2006–07 Arsenal F.C. season

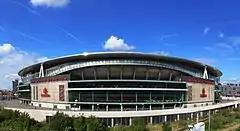
The Emirates Stadium is the new Arsenal stadium and second largest stadium in the Premier League.

Arsenal's league season began with their first-ever match at the new Emirates Stadium, against an Aston Villa side who had struggled with relegation threats the previous season. However, the Gunners` performance did not match the pre-game expectations; the sides drew 1-1, Gilberto Silva scoring a late equaliser after Olof Mellberg put Villa ahead; a bright spark for Arsenal was youngster Theo Walcott, who had helped create the goal with a fine run after making his debut as a substitute.